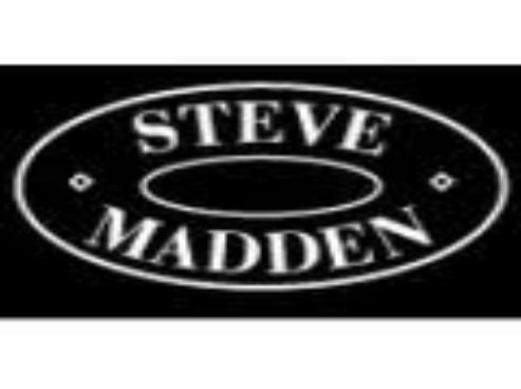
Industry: Clothes